Modesty

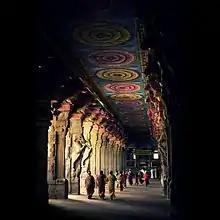
Women dressed in "saris", heading into a South Indian Hindu Temple

Holiness Pentecostalism, the original trunk of Pentecostal Christianity, historically affirms the doctrine of outward holiness, which is reflected in the wearing of modest clothing. Holiness Pentecostals have historically taught a distinction between the male sex and female sex with respect to gender distinct clothing; they do not wear adornment, such as jewelry and makeup. The Apostolic Faith Church and the Free Gospel Church, for example, subscribe to these Holiness Pentecostal standards; in addition to these, the Ukrainian Pentecostal Church adheres to the ordinance of women's headcovering (cf. ).